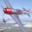
Label: airplane